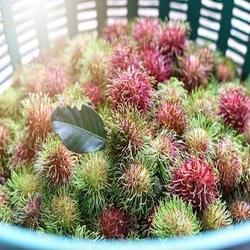
Label: Rambutan